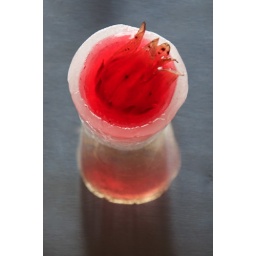
Hibiscus flower jelly in ice shot glass